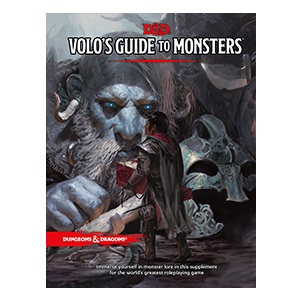
Dungeons & Dragons RPG VOLO'S GUIDE TO MONSTERS
Brand: Cards and Chords
Volo’s Guide to Monsters provides something exciting for players and Dungeon Masters everywhere. Dive deep into the story behind D&D’s most popular and iconic monsters, including beholders, mind flayers, and the yuan-ti, as well as classics like orcs, gnolls, and kobolds. Gain access to rules and story for dozens of monsters new to fifth edition Dungeons & Dragons, such as the froghemoth, the neogi, and the vargouille. Open up new race options, including the goblin, the orc, and the firbolg. The esteemed loremaster Volothamp Geddarm is back and he’s written a fantastical dissertation, covering some of the most iconic monsters in the Forgotten Realms. Unfortunately, the Sage of Shadowdale himself, Elminster, doesn’t believe Volo gets some of the important details quite right. Don’t miss out as Volo and Elminster square off (academically speaking of course) to illuminate the uninitiated on creatures both common and obscure. Uncover the machinations of the mysterious Kraken Society, what is the origin of the bizarre froghemoth, or how to avoid participating in the ghastly reproductive cycle of the grotesque vargouille. Dungeon Masters and players will get some much-needed guidance as you plan your next venture, traipsing about some dusty old ruin in search of treasure, lore, and let’s not forget ... dangerous creatures whose horns, claws, fangs, heads, or even hides might comfortably adorn the walls of your trophy room. If you survive.
Category: Toys & Games > Games